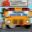
Label: bus